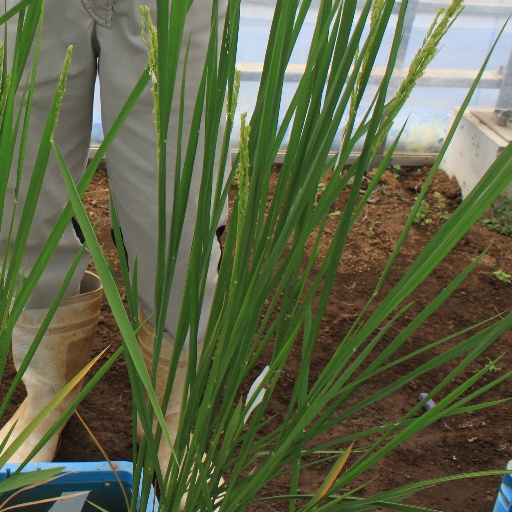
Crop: rice